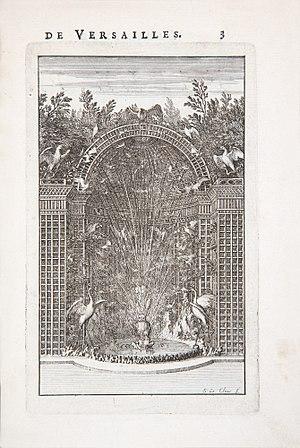
Le Cabinet du roi est un outil artistique et politique de diffusion par les estampes de la « magnificence » et de la « gloire » du roi de France Louis XIV, créé en 1667 par Jean-Baptiste Colbert et arrêté en 1683 à la mort de ce dernier. Il regroupe 956 matrices, toutes exécutées par les graveurs les plus talentueux de leur époque à la demande du roi. Un recueil intitulé Le Cabinet du Roi paru en 1727 regroupe toutes les estampes ayant émané du Cabinet du Roi.